List of The Walking Dead (TV series) characters

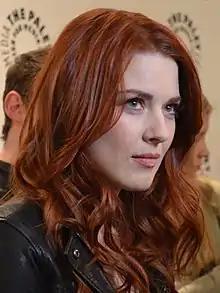
Alexandra Breckenridge

Father Gabriel Stokes, portrayed by Seth Gilliam, is a priest at a small parish church outside Atlanta. He barricaded himself within his church for many months, denying his parishioners entry, and was tormented by his guilt until joining Rick's group. Since then, he has often struggled with trust issues and the nature of humanity in this new world, but over time Gabriel becomes a very important friend to many in the group, offering advice and wisdom to those in need. At the beginning of the war, he found himself trapped alone with Negan inside a trailer house at the Sanctuary where he was able to cut through Negan's bravado and get him to open up for the first time.